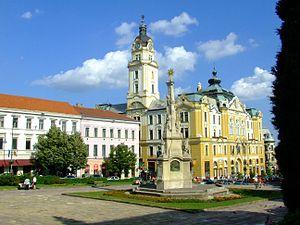
Széchenyi tér [ˈseːtʃeːɲi teːr] est une vaste place située dans le centre-ville de Pécs, quartier de Belváros. Bordée d'édifices élégants tels l'Hôtel de ville de Pécs, l'Église de l'Ordre de la Miséricorde, l'Hôtel du comitat, l'Hôtel Nádor et la très célèbre Église Notre-Dame-de-la-Chandeleur. Au centre de la place se trouve la colonne de la Trinité ainsi que le Puits Zsolnay.
La capitale européenne de la culture est une ville désignée par l'Union européenne pour une période d'une année civile durant laquelle un programme de manifestations culturelles est organisé.
Dijon est une commune française, préfecture du département de la Côte-d'Or et chef-lieu de la région Bourgogne-Franche-Comté. Elle se situe entre le bassin parisien et le bassin rhodanien, sur l'axe Paris-Lyon-Méditerranée, à 310 kilomètres au sud-est de Paris et 190 kilomètres au nord de Lyon.